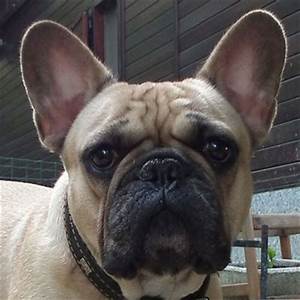
Label: dog